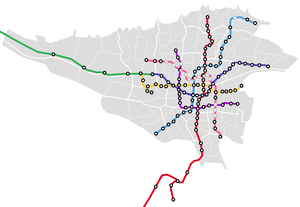
La ligne 1 du métro de Téhéran est une ligne du réseau de métro de Téhéran, capitale de l'Iran. Comprenant 29 stations, elle est d'orientation globale nord-sud et traverse le centre de la ville. Elle est en correspondance avec les trois autres lignes du réseau.
Le métro de Téhéran est l'un des systèmes de transports en commun de la ville de Téhéran, capitale de l'Iran. Le réseau comporte sept lignes - dont une est une ligne de trains de banlieue ; il est géré par la Compagnie des transports ferroviaires de la ville de Téhéran.